Clandestine chemistry

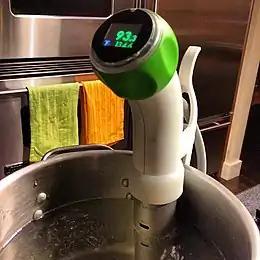
A thermal immersion circulator, like this "sous vide" stick, is used to evaporate ethanol in plastic stills or spiral stills.

The practice of clandestine chemistry to synthesize controlled substance analogues and circumvent drug laws was first noticed in the late 1960s, as types of drugs became controlled substances in many countries. With the Title 21 United States Code (USC) Controlled Substances Act (CSA) of October 27, 1970 amphetamines became controlled substances in the United States. Prior to this, amphetamine sulfate first became widely available as an over-the-counter (OTC) nasal decongestant inhaler in 1933, marketed by SKF under the brand name Benzedrine. Shortly afterward, physicians began documenting amphetamine's general stimulant properties and subsequently its potential for treating narcolepsy, which prompted SKF in 1938 to begin also manufacturing amphetamine sulfate as tablets. Initially, the frequency of amphetamine use was negligible; however, by 1959 its popularity as a therapeutic agent and also an illicit drug had skyrocketed nationwide, causing the Federal Bureau of Narcotics (FBN) to reclassify amphetamine from OTC to prescription-only.